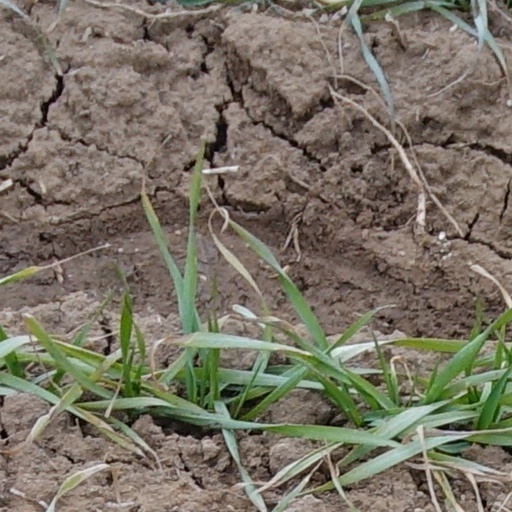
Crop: wheat